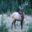
Label: deer